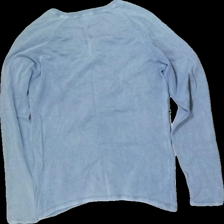
View: back
Type: Sweater
Category: Men
Brand: Kappahl
Brand text on label: stanwick
Colors: Blue
Material: 100% cott
Cut: Regular
Size: S
Season: All
Price range: <50
Recommended usage: Reuse